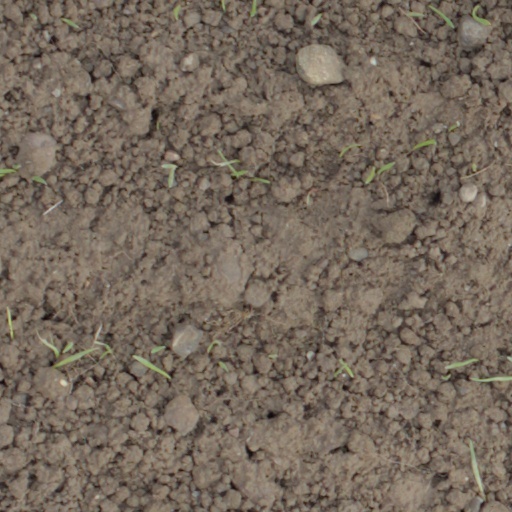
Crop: wheat